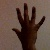
The image shows a hand gesture representing the number 5 in Indian Sign Language.